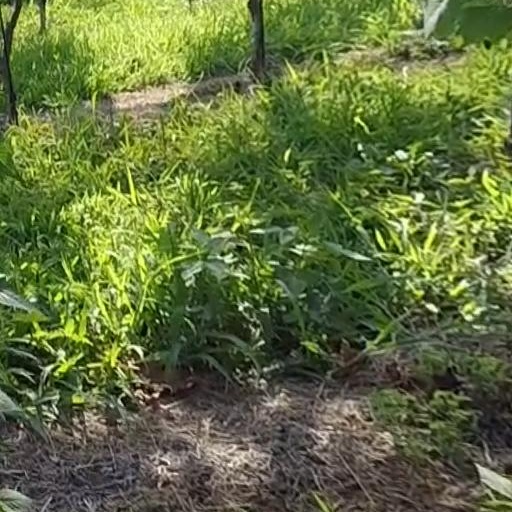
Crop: grape